Empress Dowager Cixi

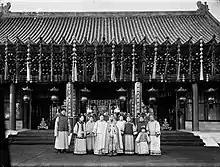
Empress Dowager Cixi (front middle) poses with her court attendants and the Guangxu Emperor's empress (second from left), who was also her niece.

Tongzhi made two important policy decisions during his short stint of rule, which lasted from 1873 to 1875. First, he decreed that the Summer Palace, destroyed by the English and French in the Second Opium War, would be completely rebuilt under the pretext that it was a gift to Cixi and Ci'an. Historians also suggest that it was an attempt to drive Cixi from the Forbidden City so that he could rule without interference in policy or his private affairs.